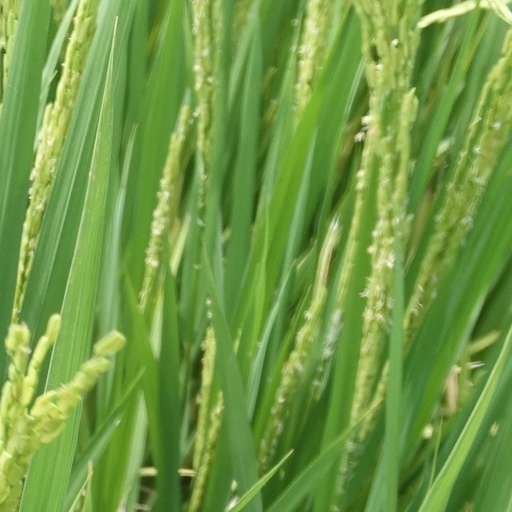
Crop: rice